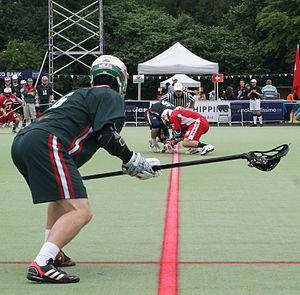
Le Championnat d'Europe de crosse est une compétition européenne de crosse qui se déroule ordinairement tous les quatre ans. Cette compétition, créée en 1995, est ouverte à toutes les fédérations reconnues par la Fédération européenne de crosse. La première édition se déroule en 1995 en Uruguay, dont l'équipe d'Angleterre sort vainqueur.